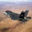
Label: airplane